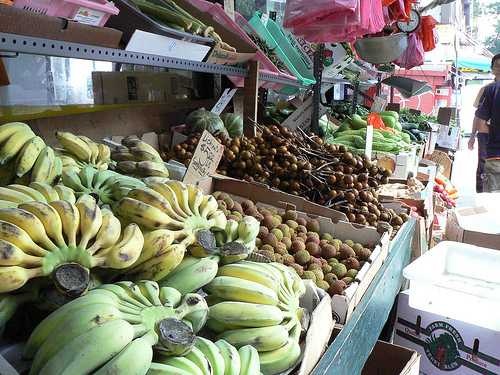
Label: Banana